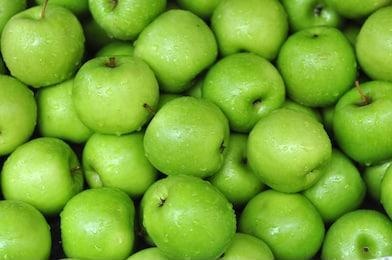
Label: apple